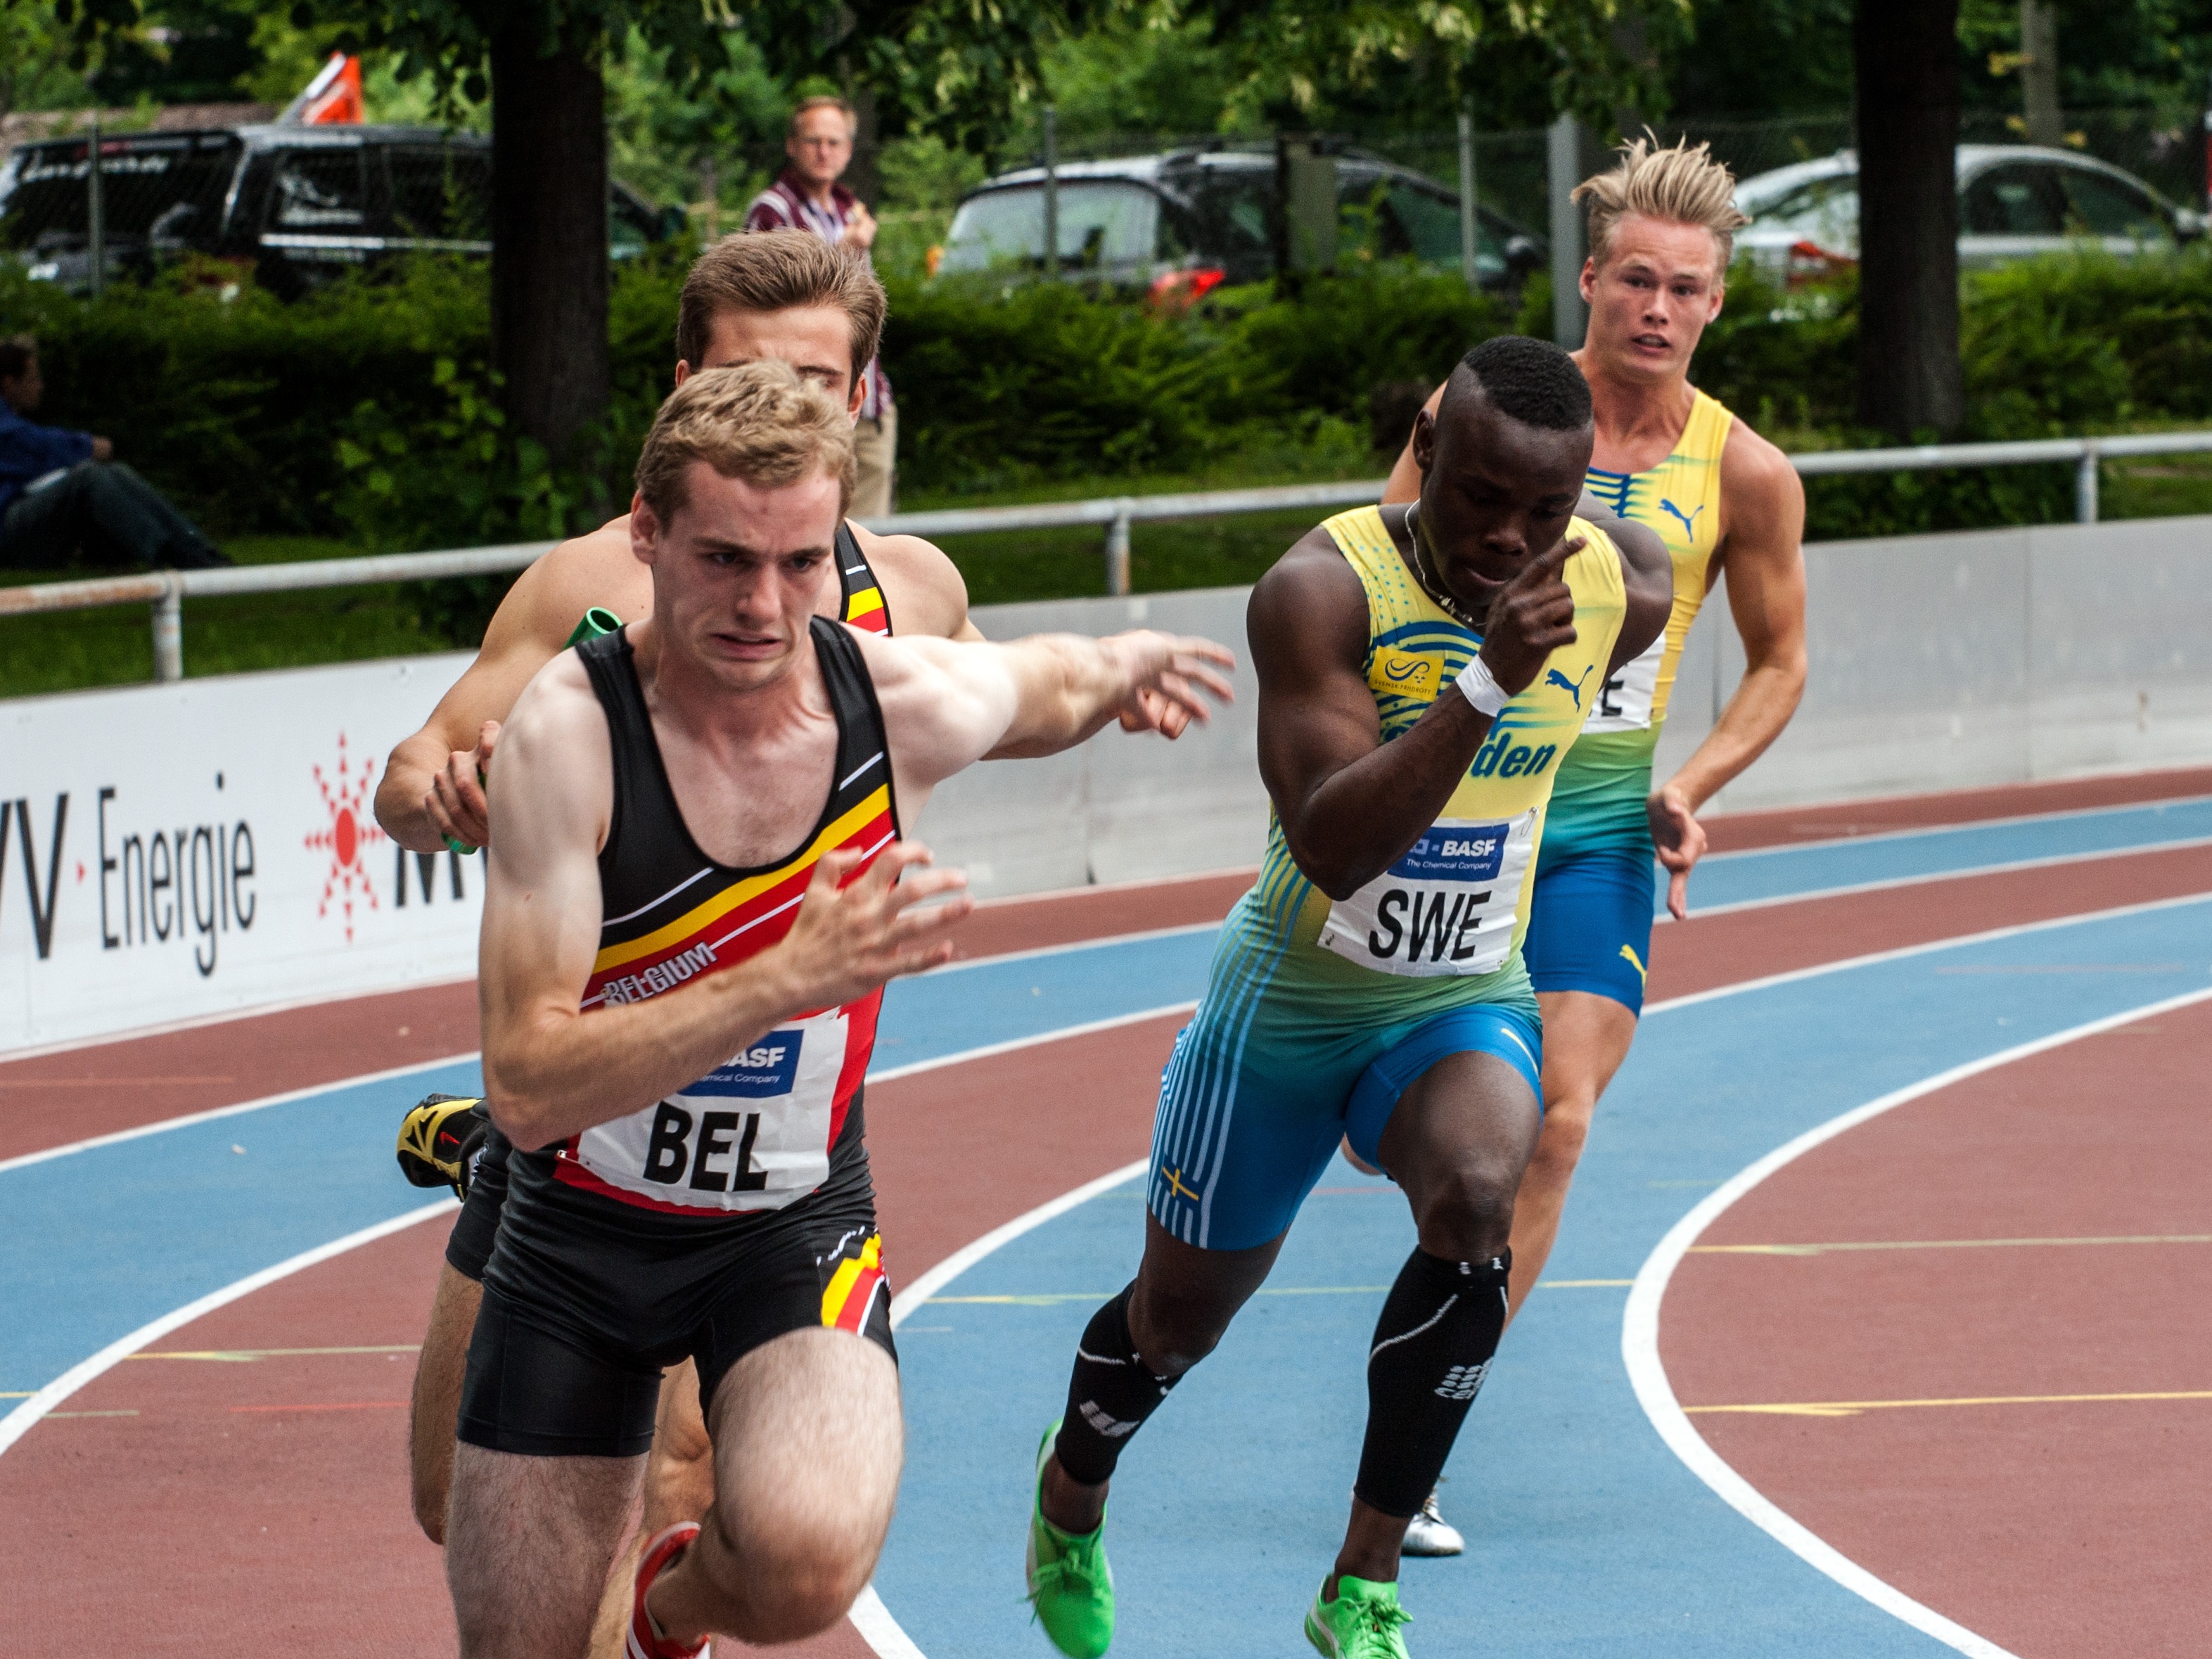
sport, running, recreation, marathon, sports, endurance, athletics, sprint, relay, physical exercise, outdoor recreation, human action, endurance sports, duathlon, track and field athletics, long distance running, heptathlon, middle distance running, 800 metres, 4 100 metres relay, racewalking